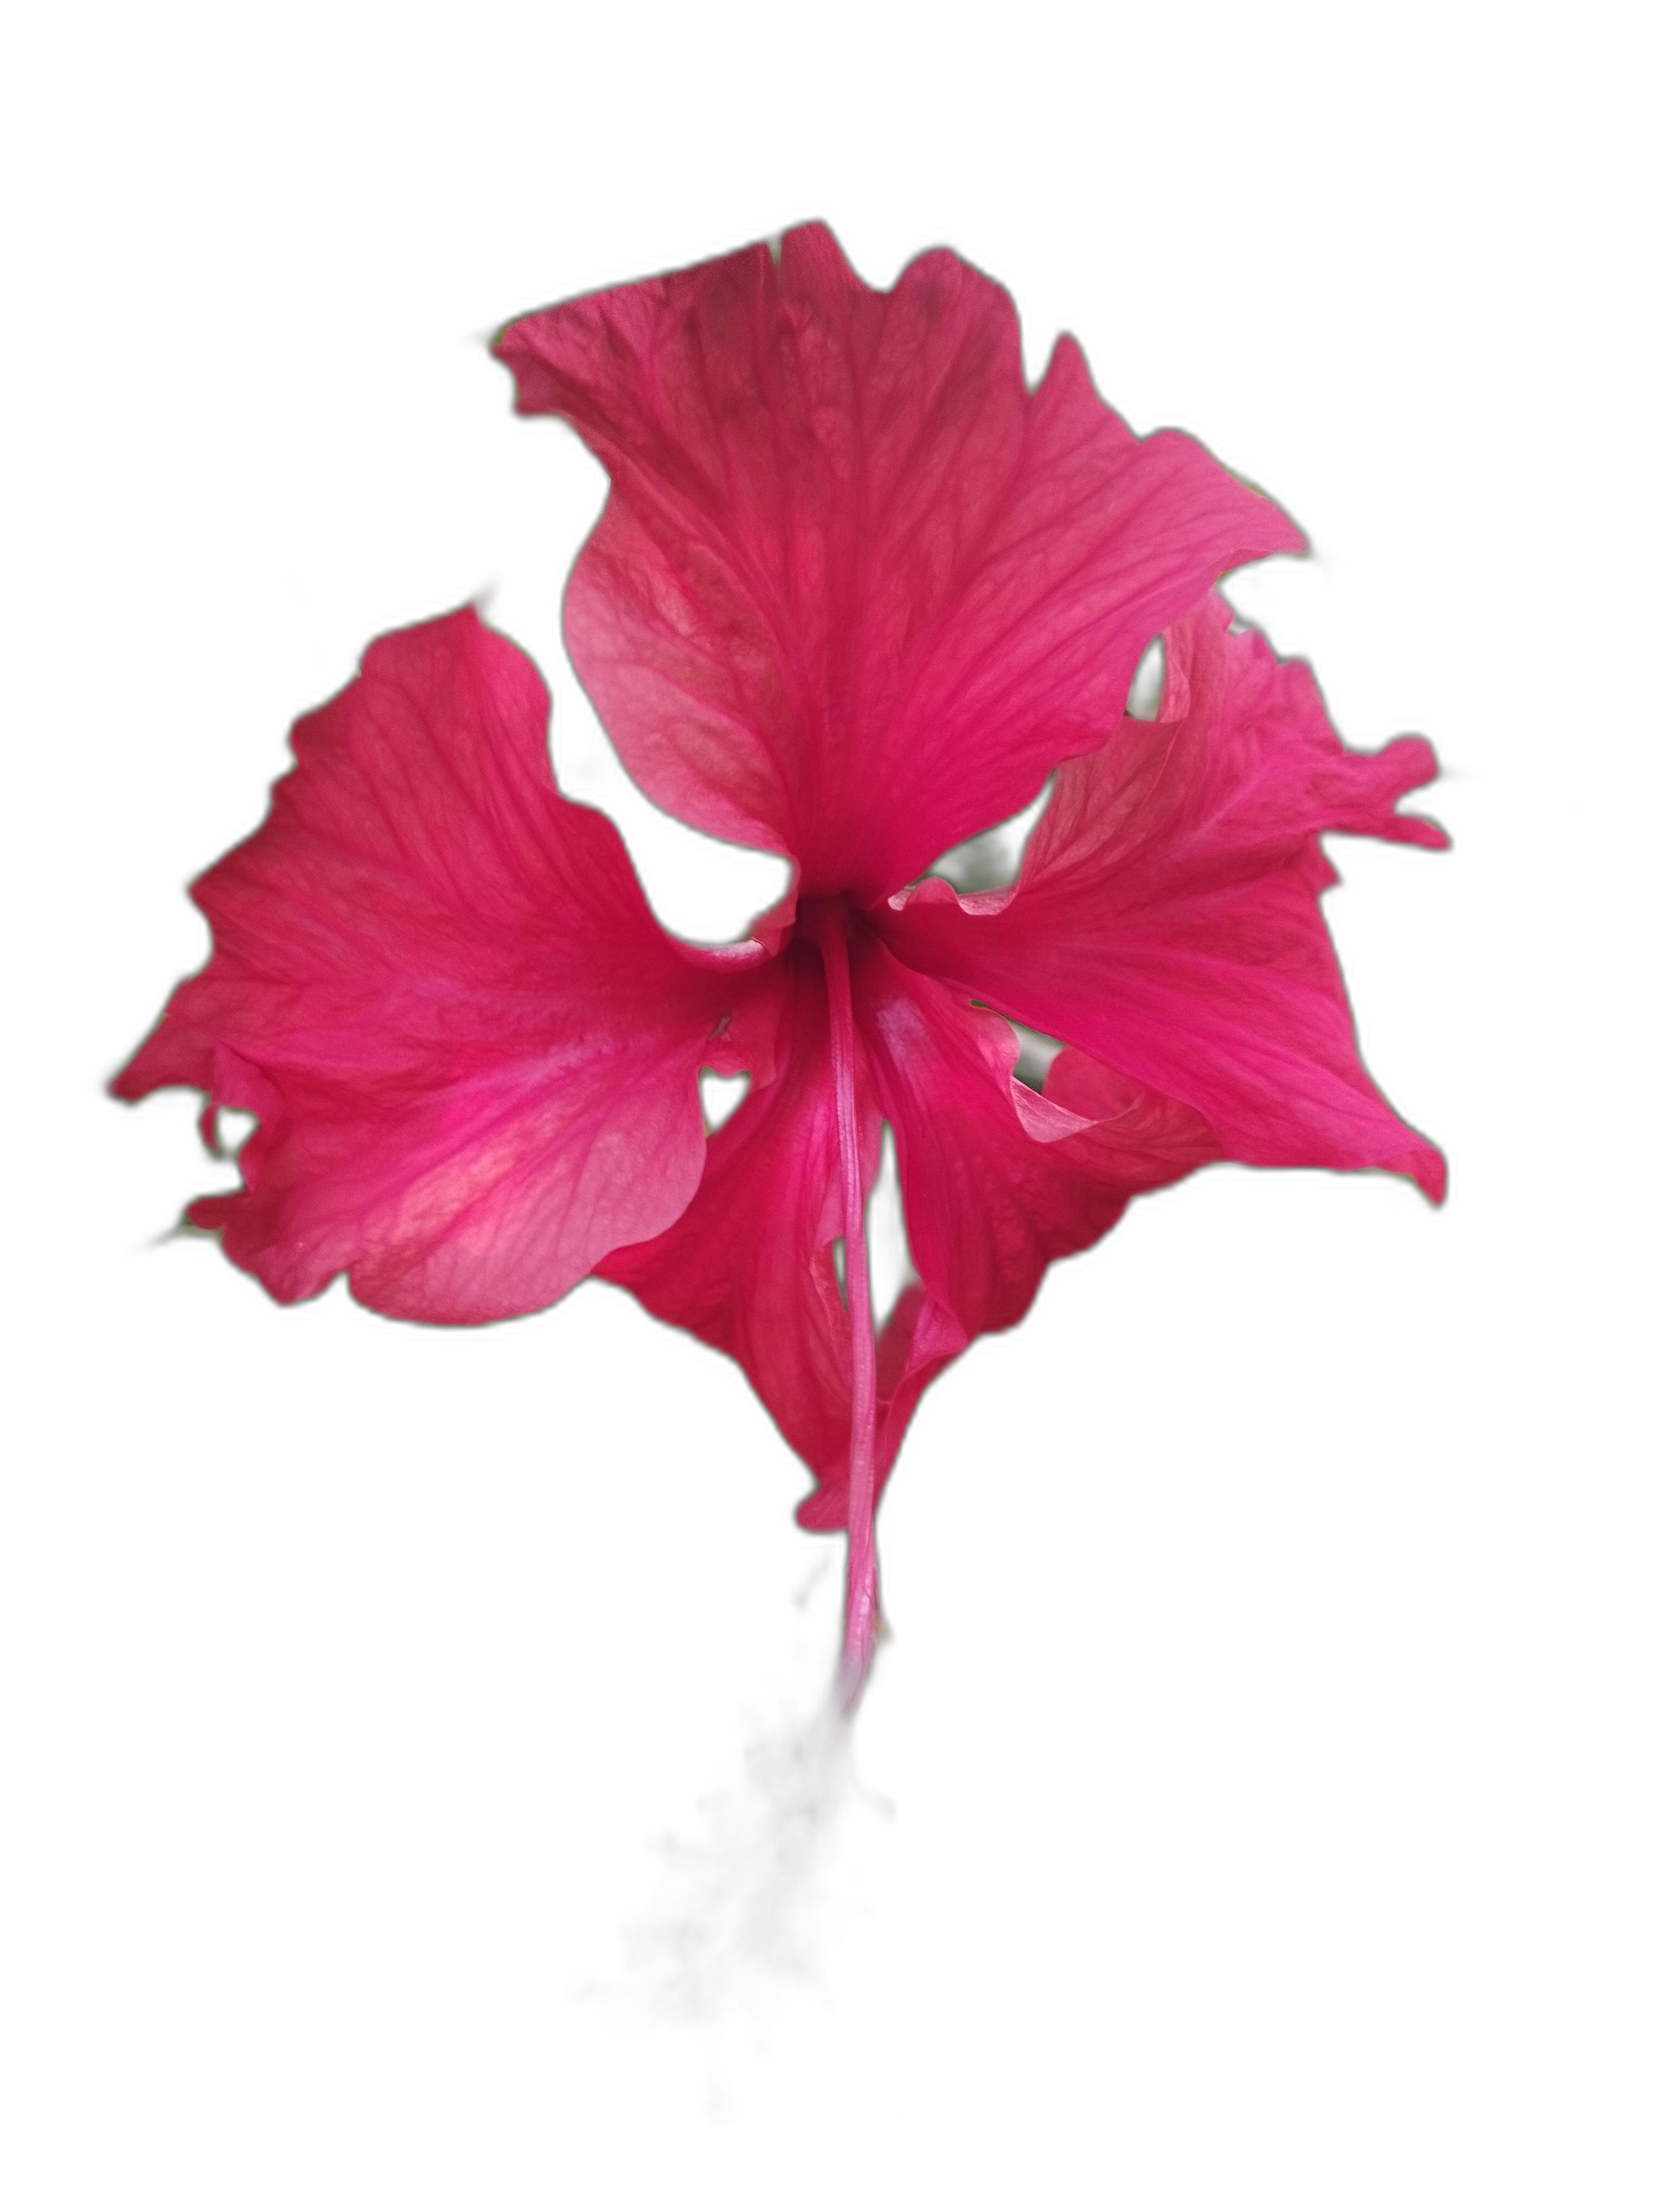
Label: Hibiscus